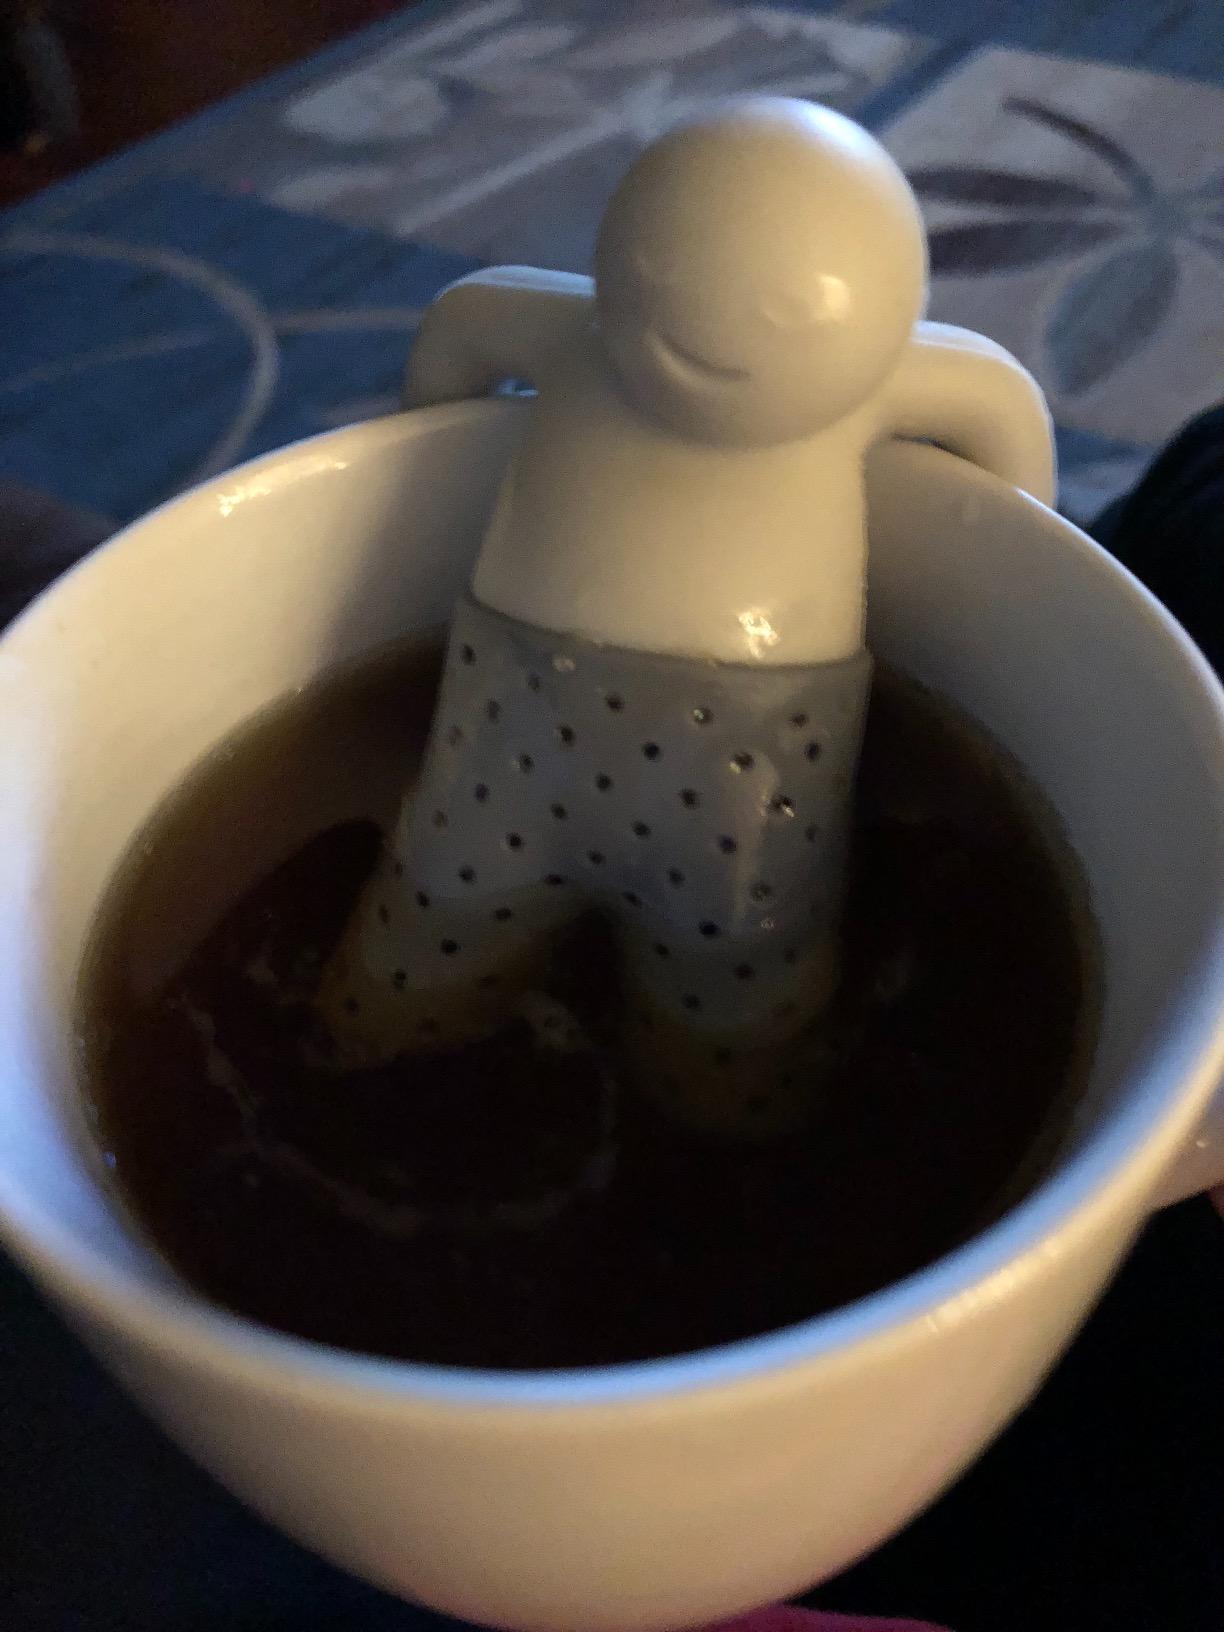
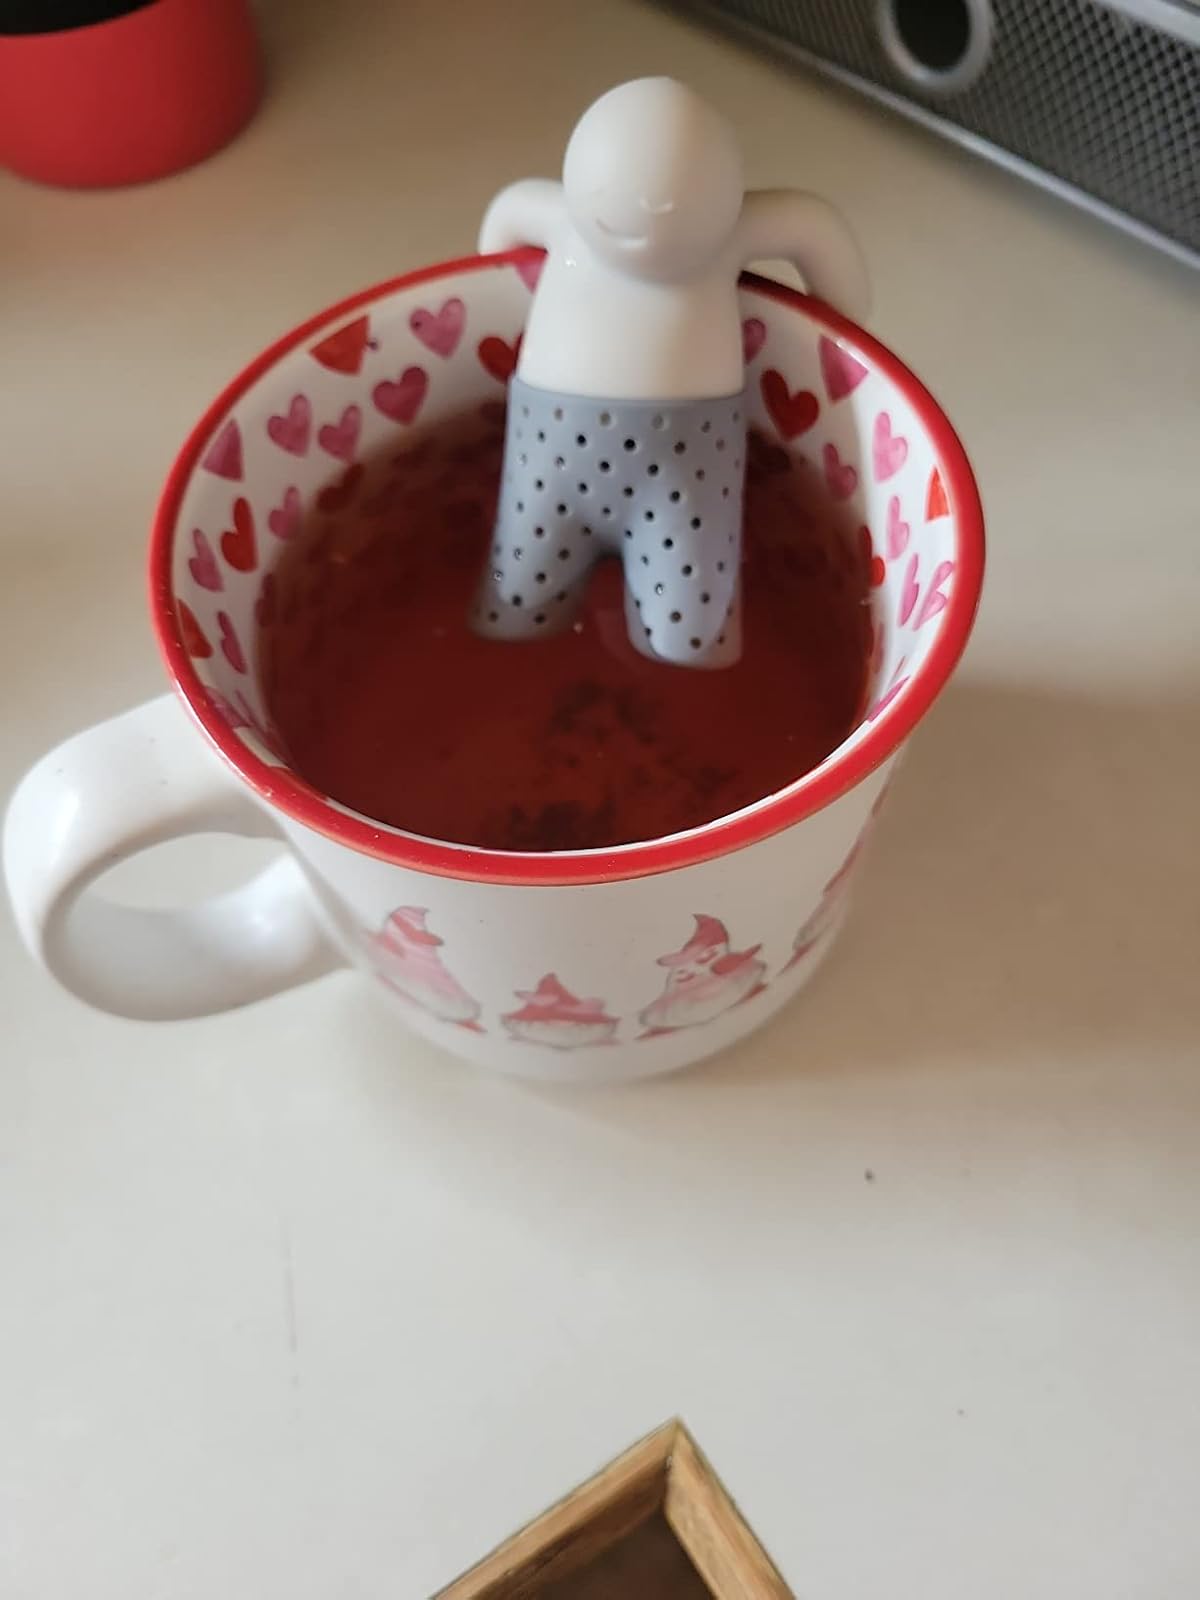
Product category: items_tea
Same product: yes